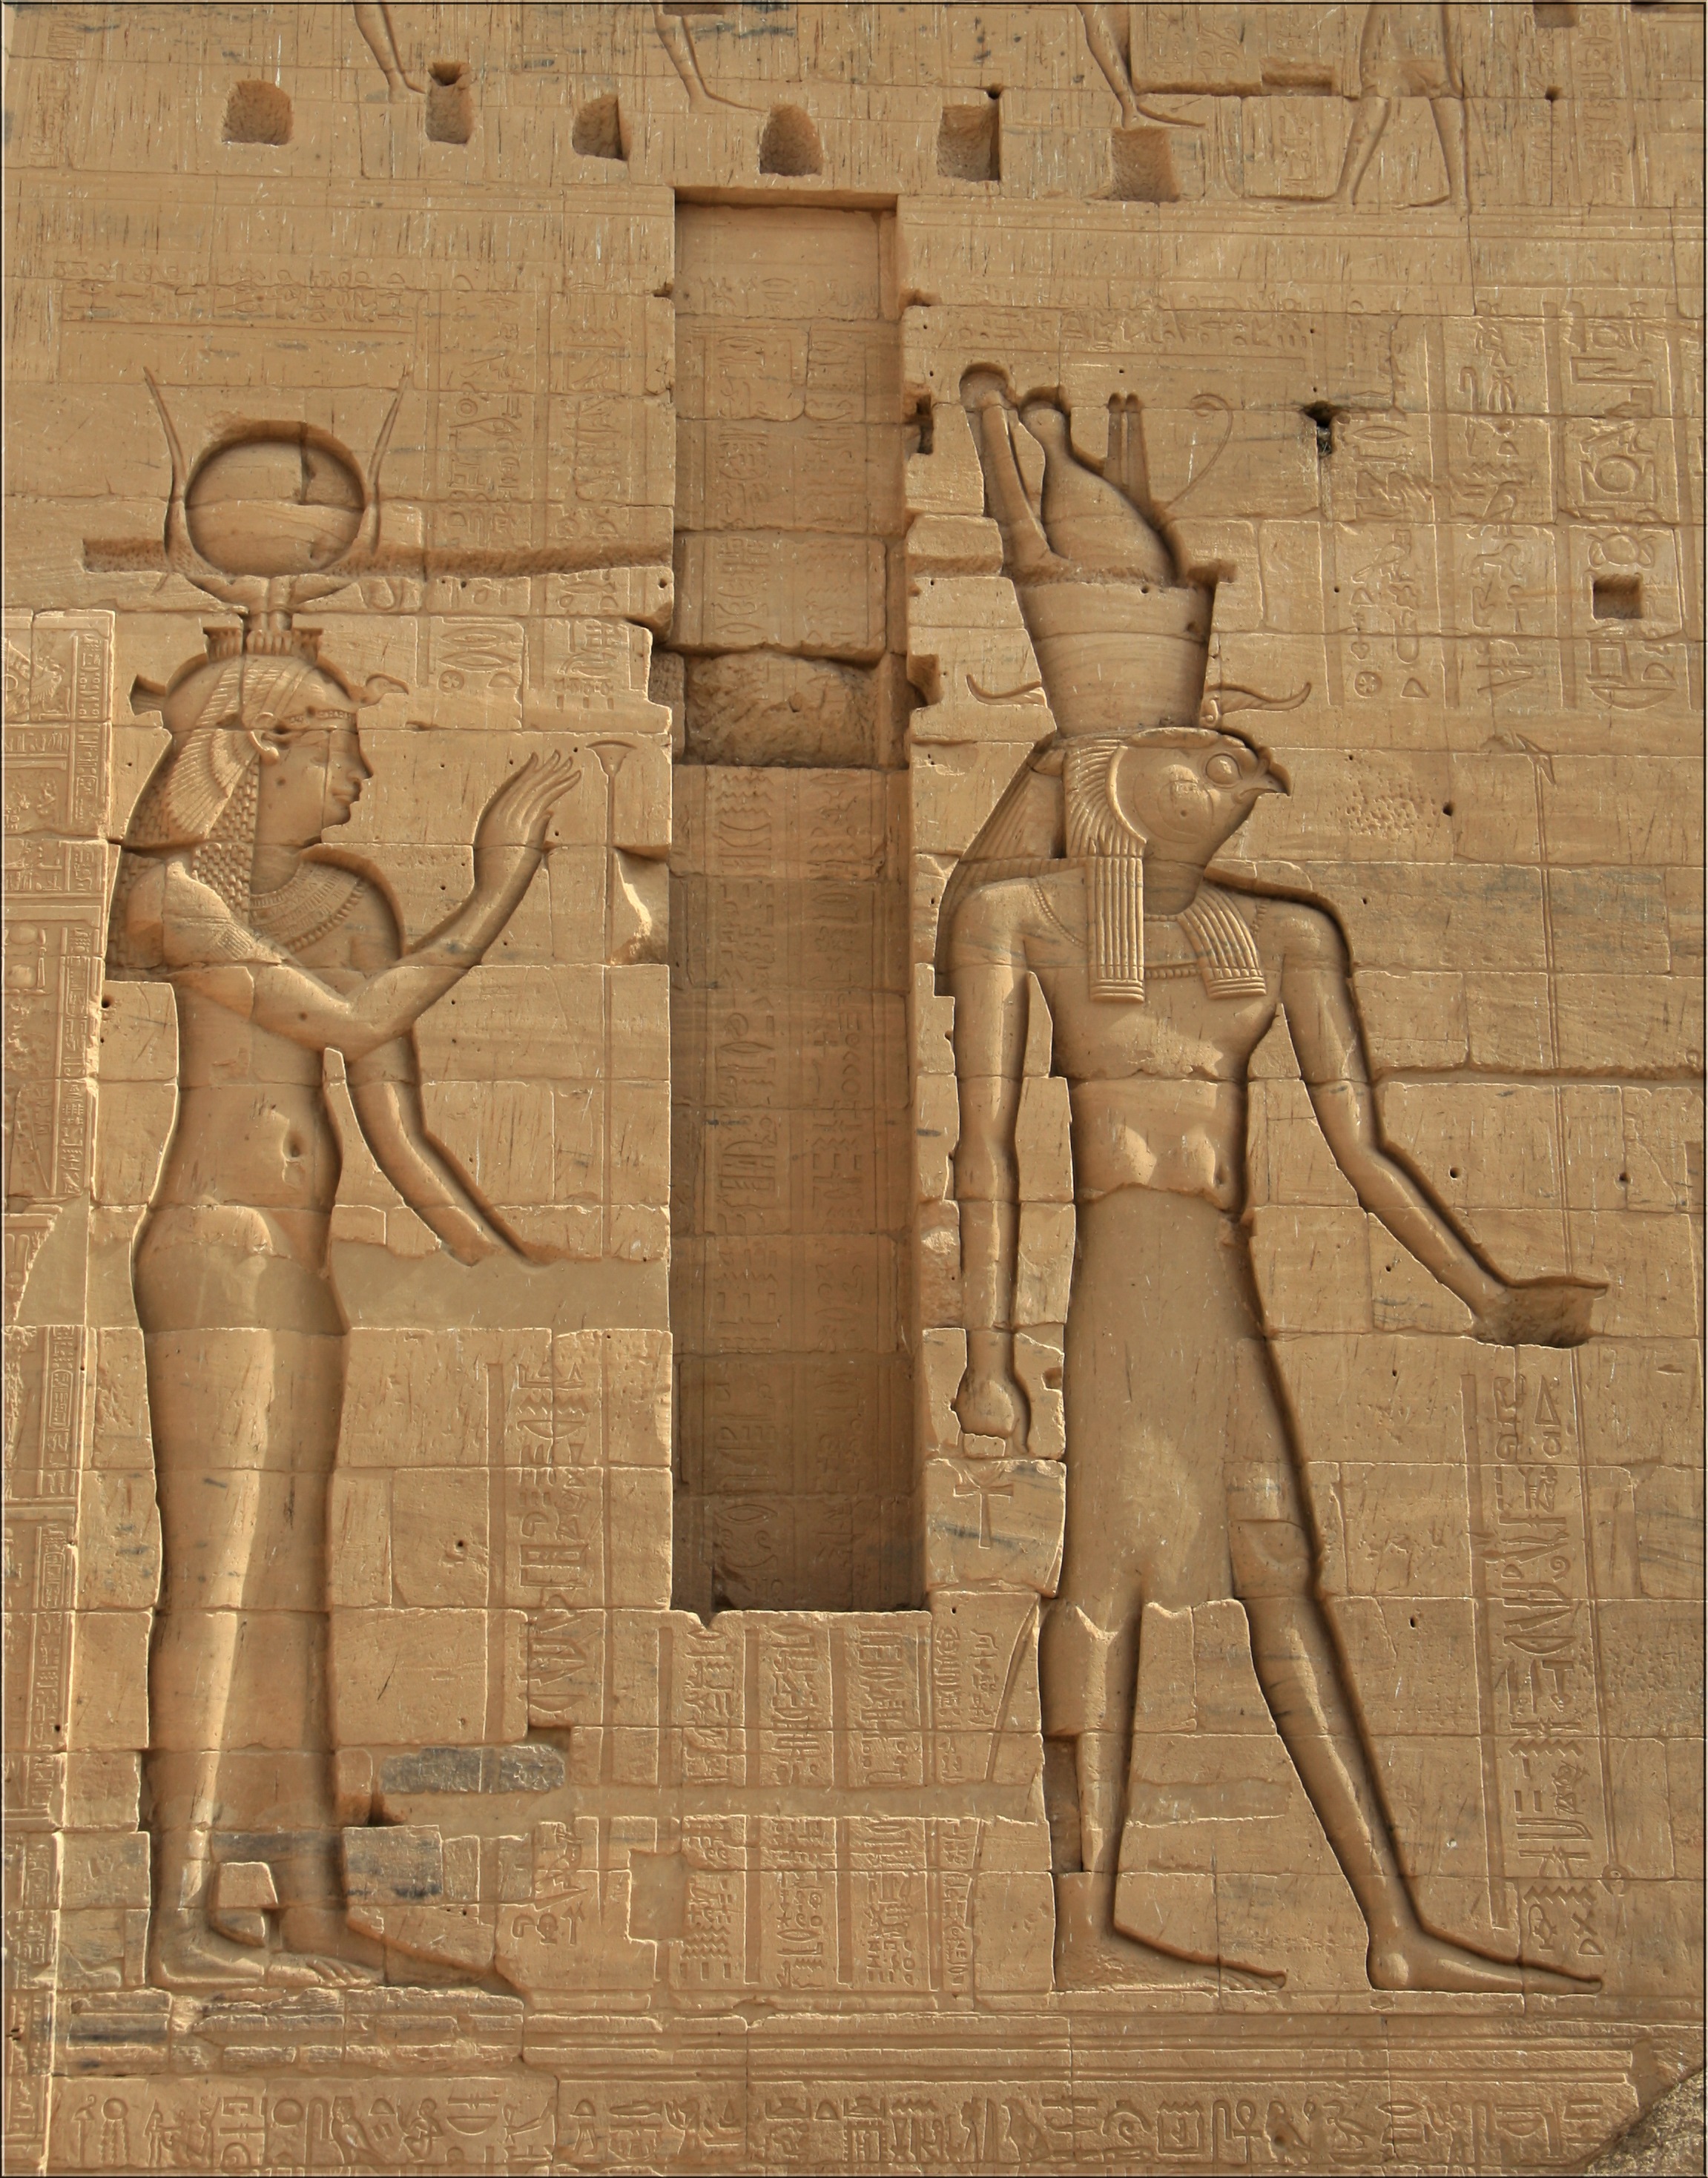
wood, wall, monument, statue, egypt, sculpture, art, sketch, drawing, temple, carving, relief, pharaoh, mythology, stele, stone carving, low relief, ancient history, egyptian temple